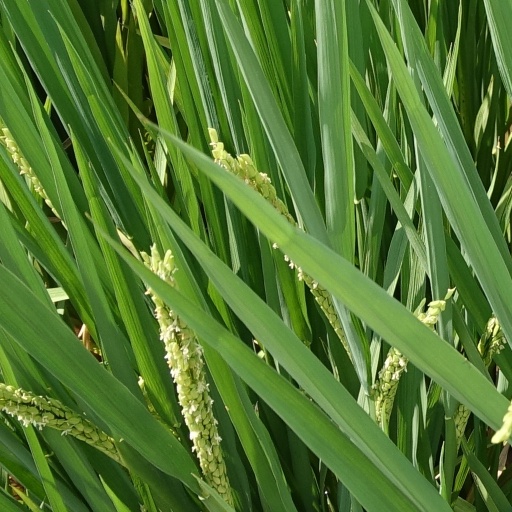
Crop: rice